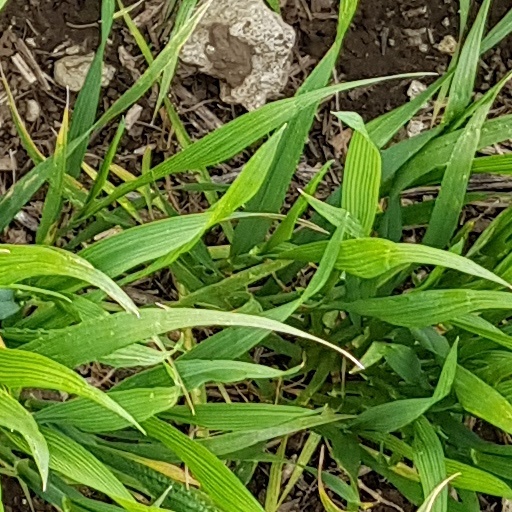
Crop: wheat